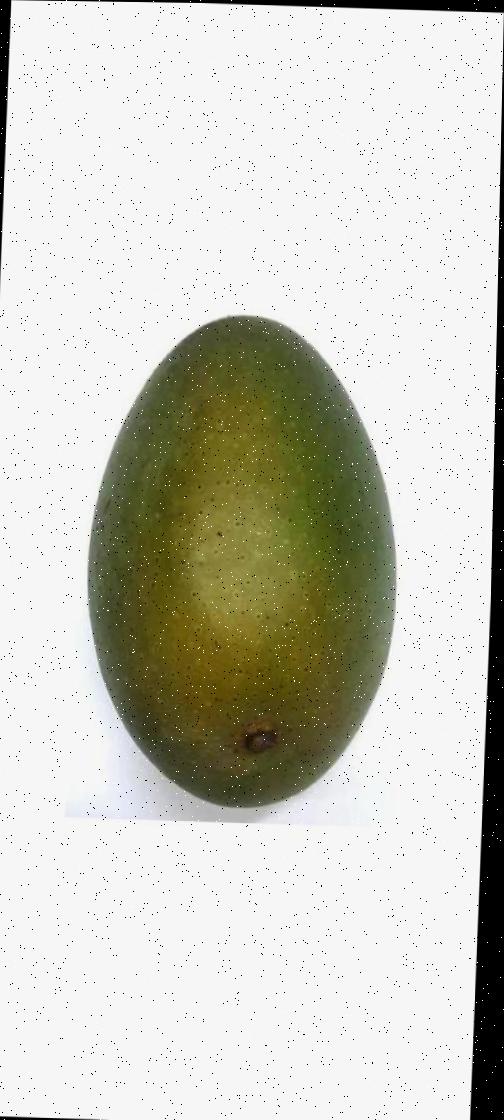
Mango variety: Ashshina Zhinuk